É o Tchan!

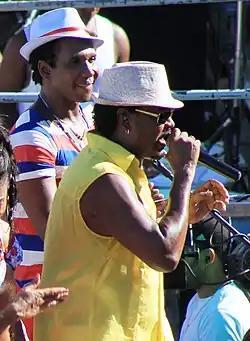
É o Tchan in 2011

After legal problems, the name of the band changed from Gera Samba to É o Tchan, and with this name, they released the album "Na Cabeça e na Cintura" (In the Head and in the Waist), a reference to one of their signature dance moves.